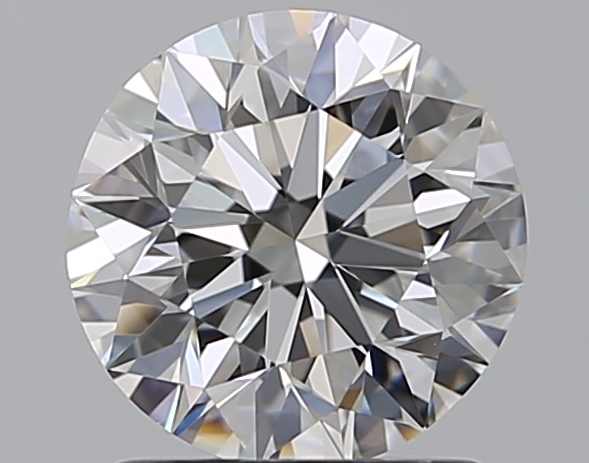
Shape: round
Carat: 1.29
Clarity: IF
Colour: D
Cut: EX
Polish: EX
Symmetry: EX
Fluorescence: N
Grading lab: GIA
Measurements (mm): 6.87 x 6.92 x 4.37